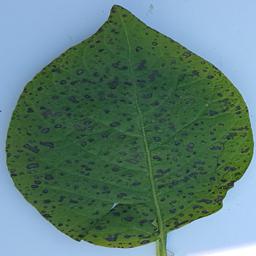
Etiqueta: Tizon_Temprano